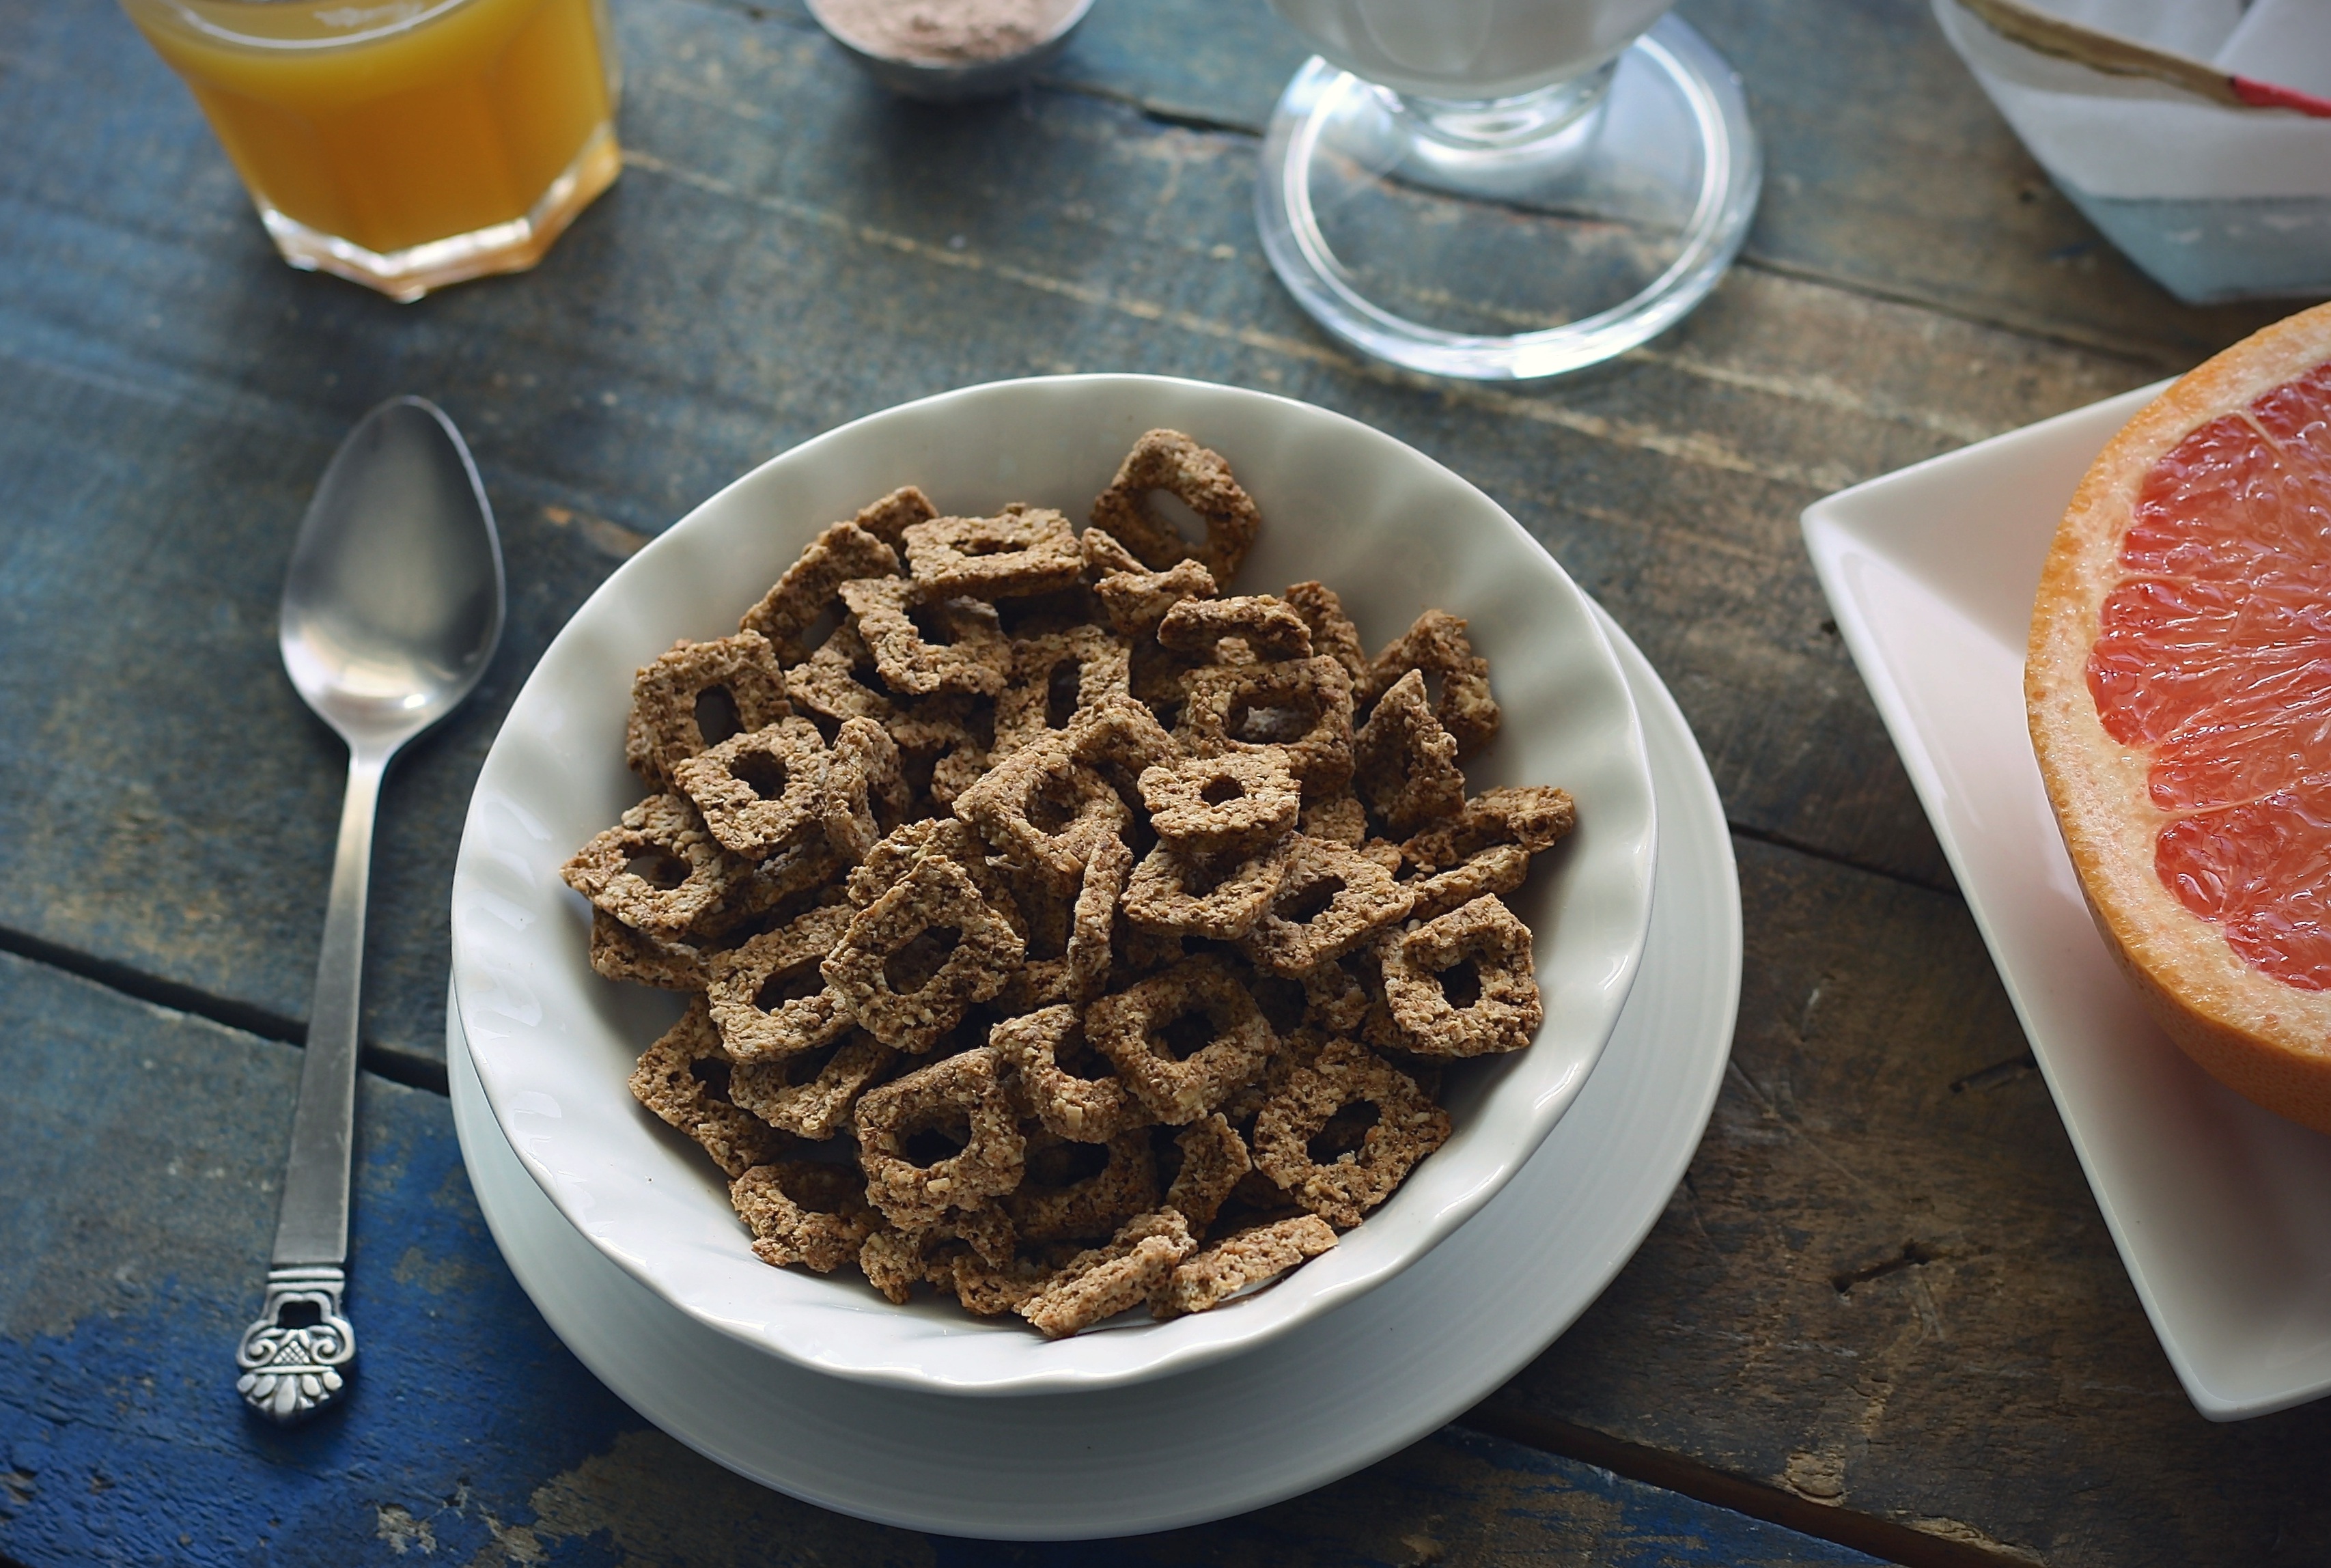
table, grain, rustic, bowl, dish, meal, food, produce, colourful, breakfast, baking, milk, healthy, dessert, cuisine, grapefruit, cereal, juice, eating, nutrition, fiber, baked goods, snack food